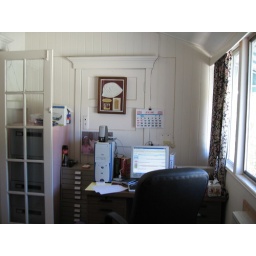
computer in office